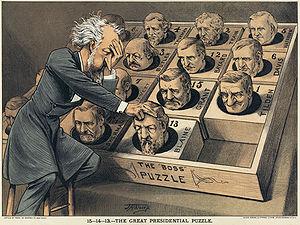
""The Great Presidential Puzzle""
Le taquin est un jeu solitaire en forme de damier créé vers 1870 aux États-Unis. Sa théorie mathématique a été publiée par l'American Journal of mathematics pure and applied en 1879. En 1891, son invention fut revendiquée par Sam Loyd, au moment où le jeu connaissait un engouement considérable, tant aux États-Unis qu'en Europe. Il est composé de 15 petits carreaux numérotés de 1 à 15 qui glissent dans un cadre prévu pour 16. Il consiste à remettre dans l'ordre les 15 carreaux à partir d'une configuration initiale quelconque.